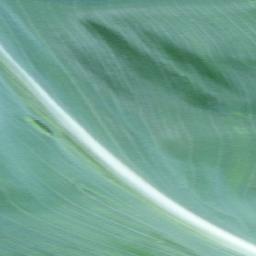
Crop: corn
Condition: (maize)_healthy